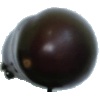
Label: Eggplant 1